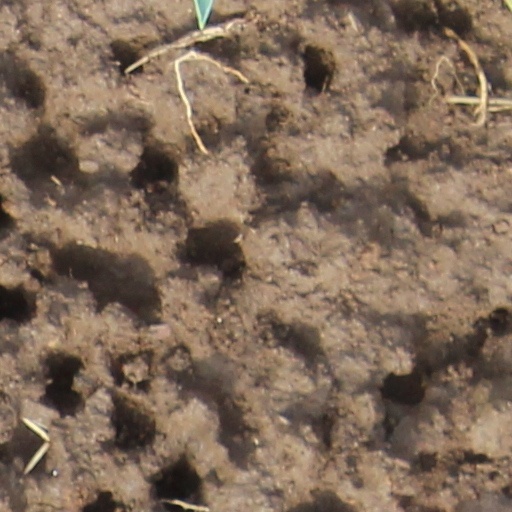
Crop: wheat